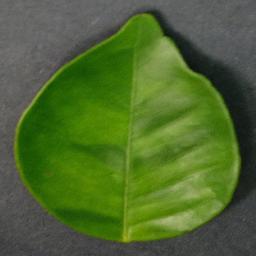
Label: Orange___Haunglongbing_(Citrus_greening)